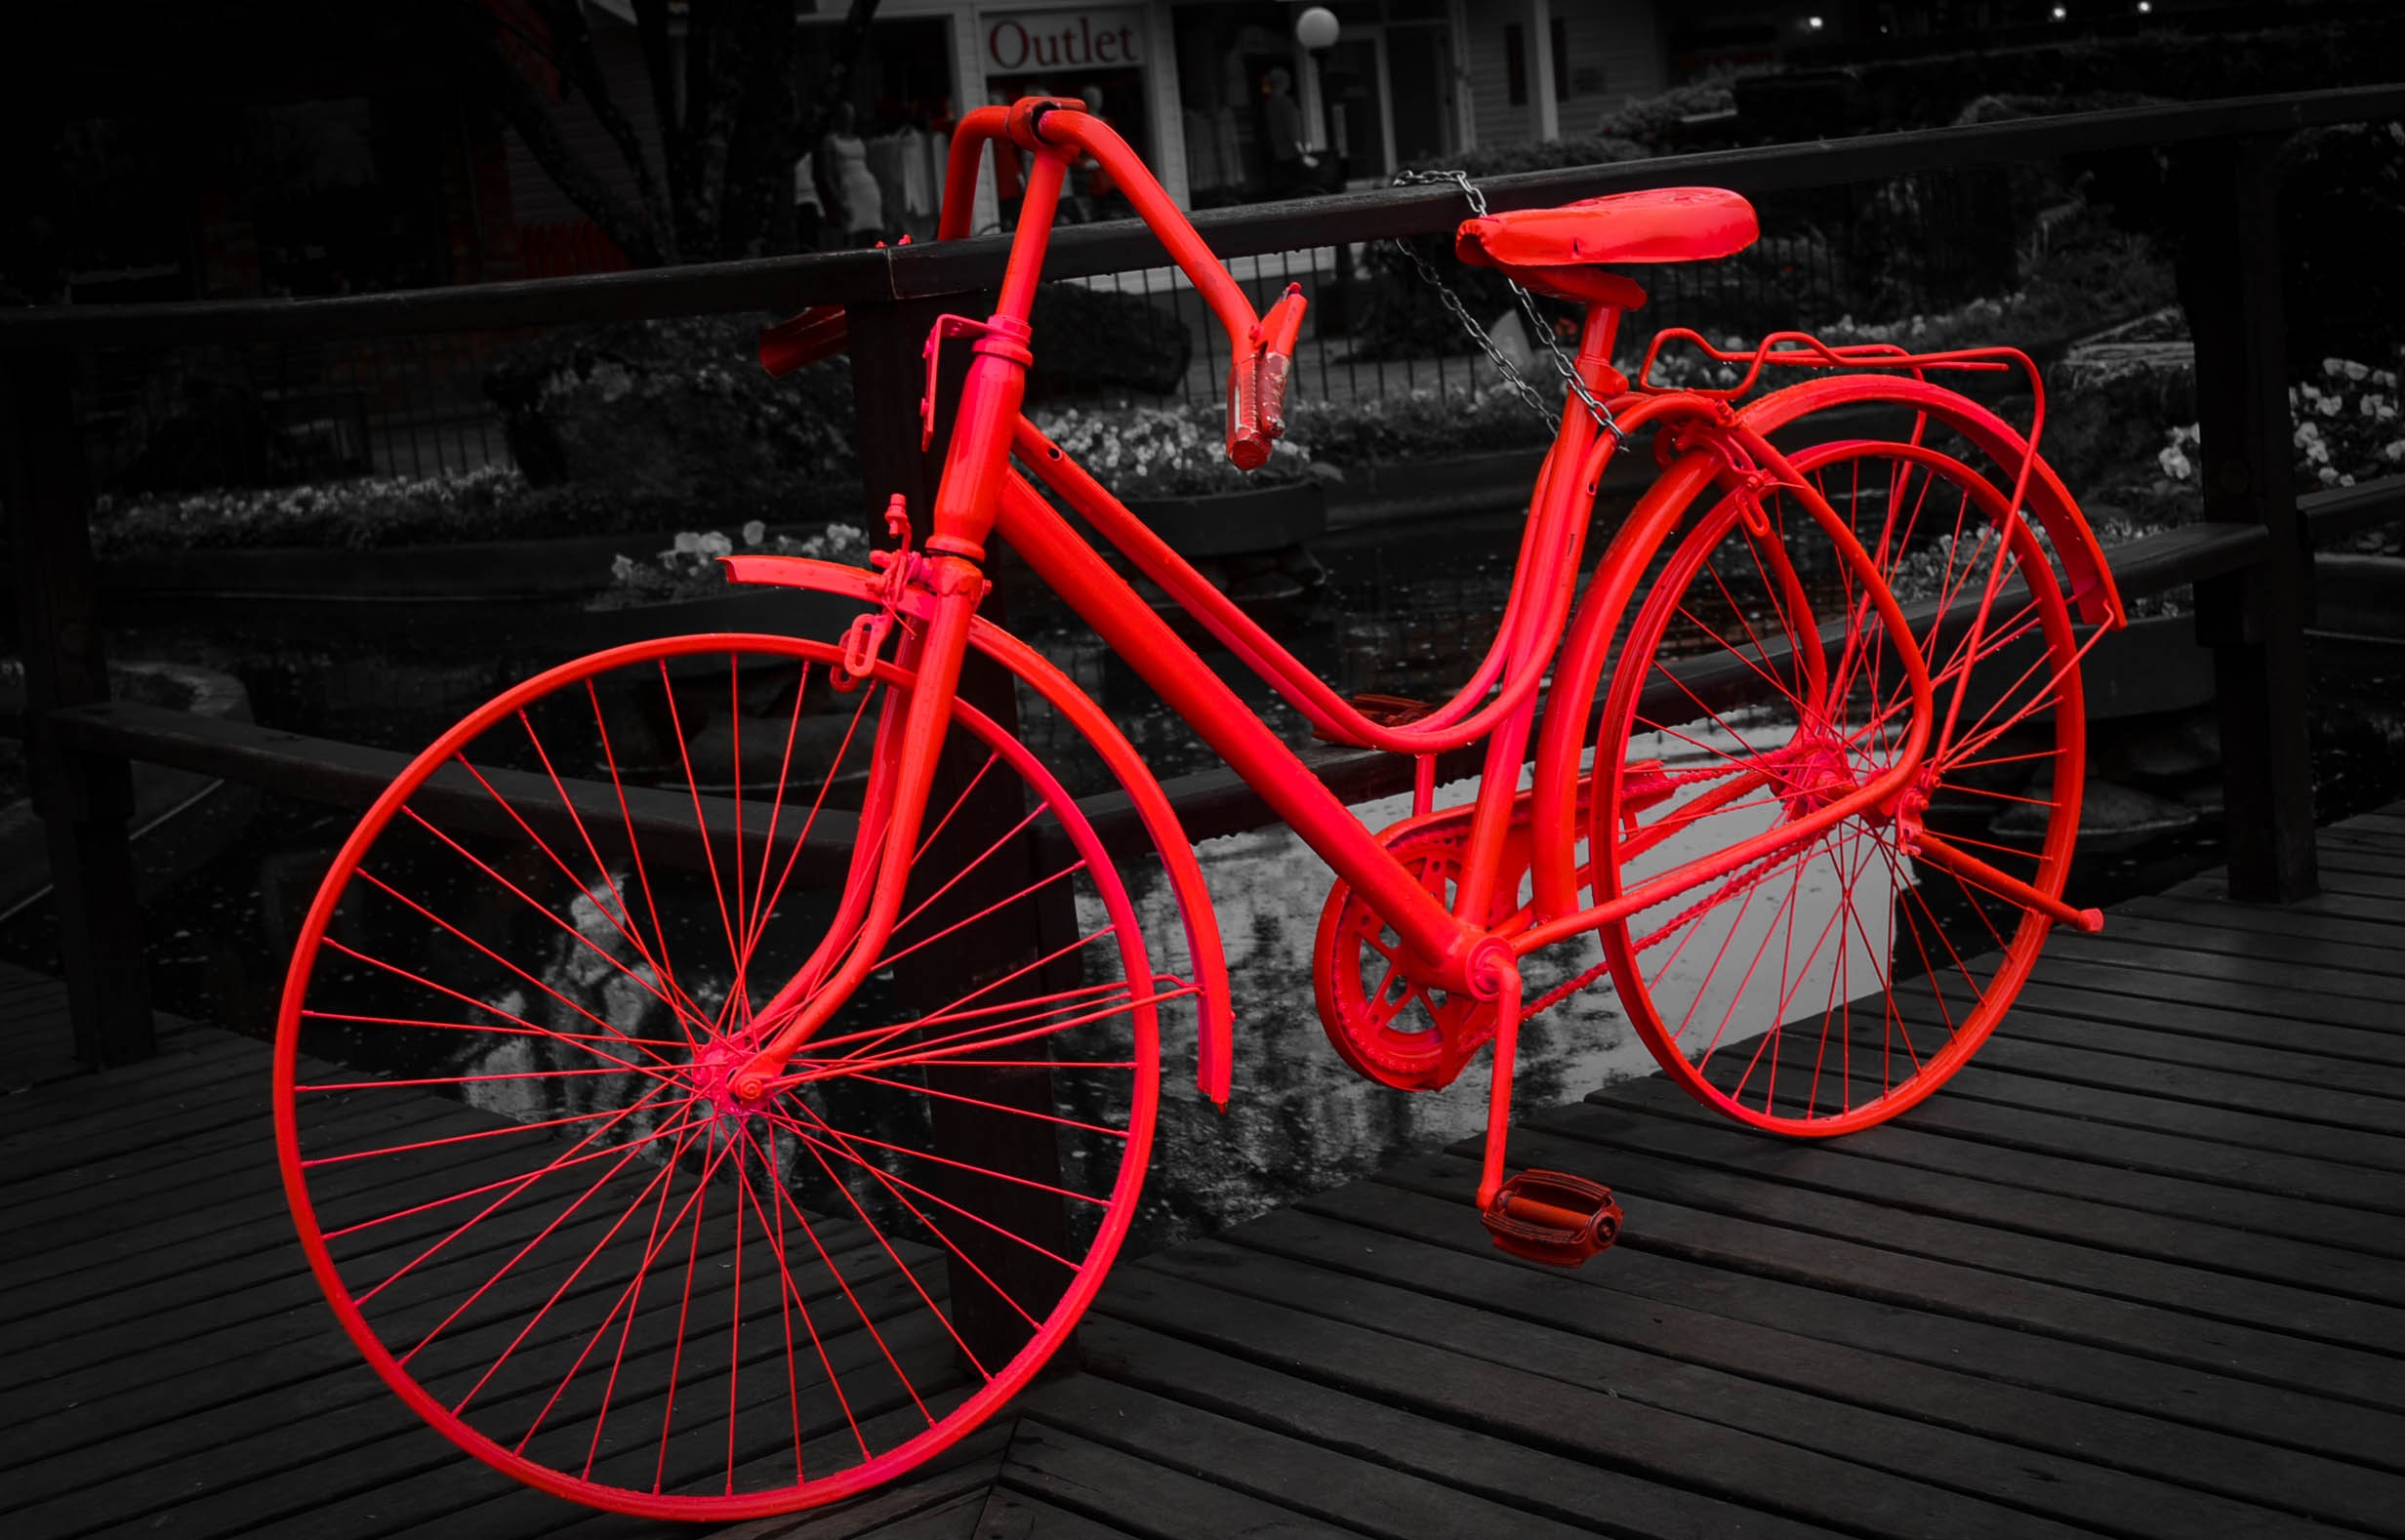
white, night, wheel, retro, bicycle, bike, red, vehicle, black, hipster, sports equipment, cycling, rosa, bicycle frame, bicycle wheel, cycle sport, cyclo cross bicycle, bicycle racing, bmx bike, road bicycle, racing bicycle